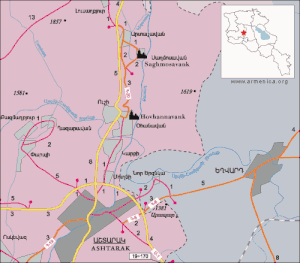
Hovhannavank ou monastère Saint-Jean est un monastère arménien situé dans le marz d'Aragatsotn, à une vingtaine de kilomètres au nord d'Erevan, dans la vallée du Kasakh.
Saghmosavank ou le monastère des psaumes est un monastère arménien situé dans le marz d'Aragatsotn, à une vingtaine de kilomètres d'Erevan, sur une hauteur surplombant la vallée du Kasakh.